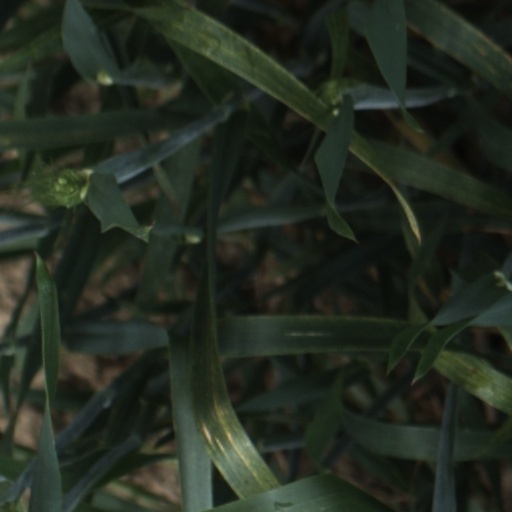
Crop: wheat